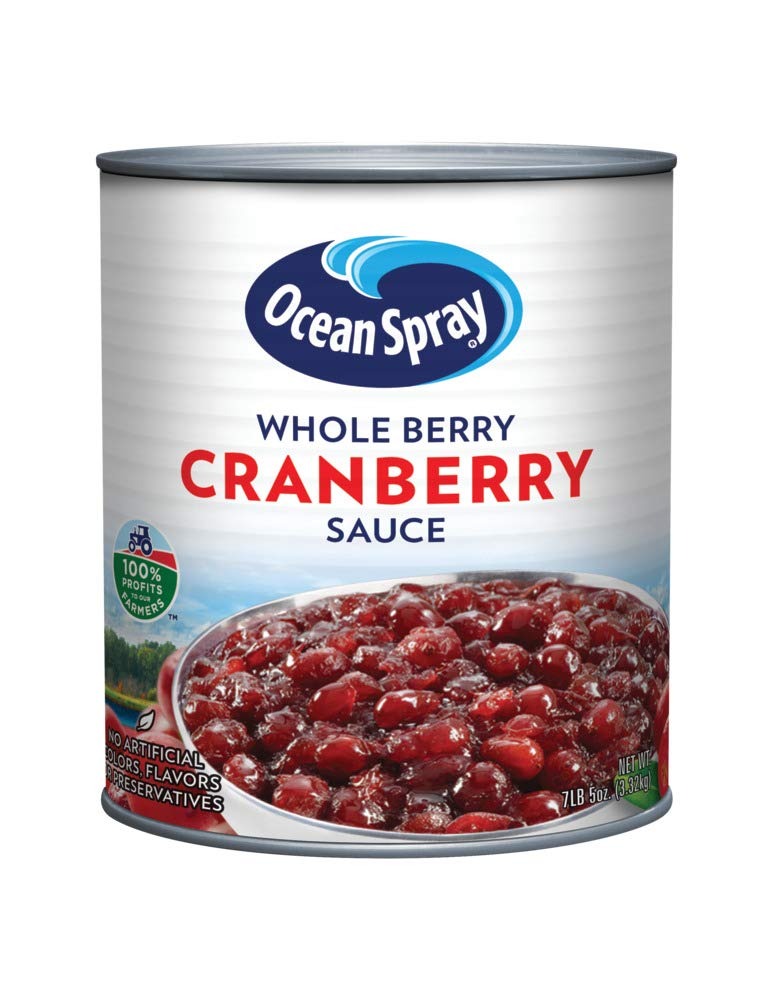
Item Name: Ocean Spray Gluten Free Whole Berry Cranberry Sauce, 117 Ounce Cans (6 Cans Total)
Bullet Point 1: A tradition at tables for generations
Bullet Point 2: Everyone knows that a holiday without cranberries just won't do; We'd like to think that any day without cranberries is a sad day; After all, nothing plays the role of sidekick quite like tangy and sweet cranberry sauce
Bullet Point 3: You love it with the turkey, but it's great with chicken and fish and meatballs and well, the list goes on; It's an all-star ingredient in sauces, main dishes, desserts, and much more
Bullet Point 4: This is a great foodservice product because of its reseal able lid
Value: 117.0
Unit: Ounce

Price: 120.32